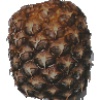
Label: pineapple